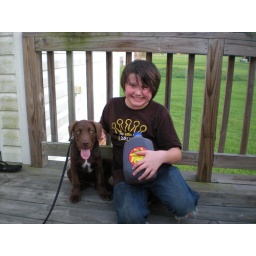
Thanks to Carl Sills for sending in this photo of his son Brent, dog Charlie and their gallon tea!